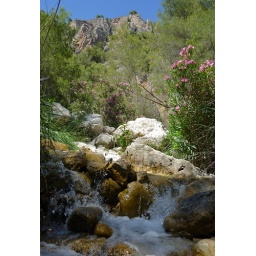
Walked up a Canyon near Nerja for several hours, most of it directly up the river bed